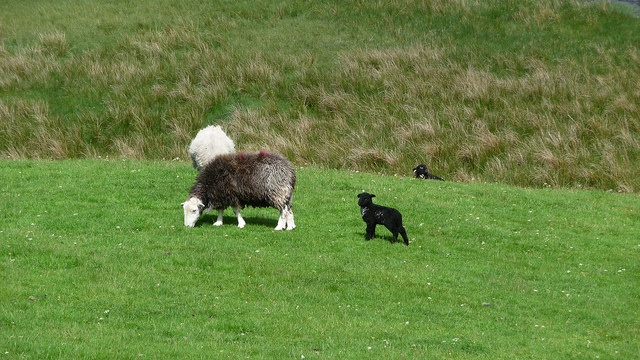
A couple of sheep standing next to a  small dog on a hillside.
A baby animal following her mother while she feeds.
sheep graze in a grassy field with two small black animals, possibly lambs or small sheepdogs, standing behind them.
A dog with sheep that are grazing in a pasture.
Two sheep and two babies are grazing in the field.